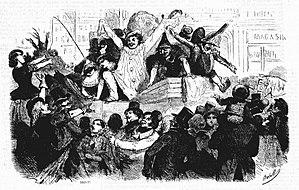
Le Carnaval de Paris sur les Grands Boulevards en 1828. http://gallica.bnf.fr/ark:/12148/bpt6k6439330z/f11.image.r=blanchisseuses.langFR
Charles Constant Albert Nicolas d'Arnoux de Limoges Saint-Saëns dit Bertall, né le 18 décembre 1820 à Paris et mort le 24 mars 1882 à Soyons, est un illustrateur, caricaturiste et graveur français.
Le Carnaval de Paris est une fête populaire parisienne succédant à la Fête des Fous, laquelle prospérait depuis au moins le XIᵉ siècle jusqu'au XVᵉ siècle.